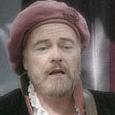
Age: 53